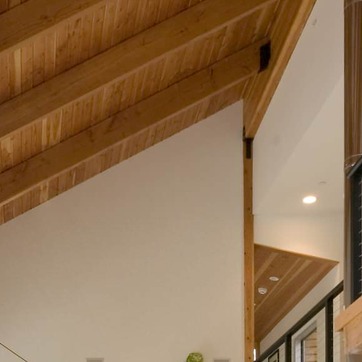
Material: painted